Photography

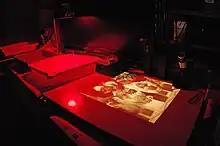
A photographic darkroom with safelight

In the March 1851 issue of "The Chemist", Frederick Scott Archer published his wet plate collodion process. It became the most widely used photographic medium until the gelatin dry plate, introduced in the 1870s, eventually replaced it. There are three subsets to the collodion process; the Ambrotype (a positive image on glass), the Ferrotype or Tintype (a positive image on metal) and the glass negative, which was used to make positive prints on albumen or salted paper.